2014–15 Faroe Islands v Greece football matches

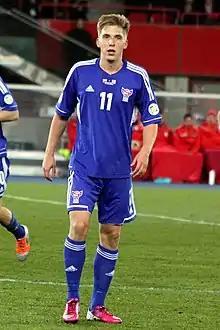
Jóan Símun Edmundsson scored the only goal of the 2014 match

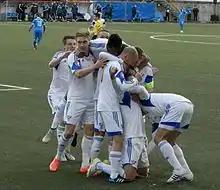
Faroese players celebrating their first goal in the 2015 match

On 14 November 2014, the Greece national football team met the Faroe Islands national football team during a UEFA Euro 2016 qualifying match at Karaiskakis Stadium in Piraeus, Attica, Greece. To the surprise of many, the Faroe Islands won 1–0, with the only goal of the game coming from Jóan Símun Edmundsson, causing what many consider to be one of the biggest upsets in UEFA Euro qualifying history. It was the biggest shock in terms of FIFA World Rankings, as Greece were ranked 18th and the Faroe Islands were ranked 187th.